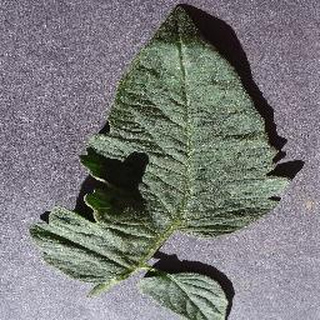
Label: healthy_tomato